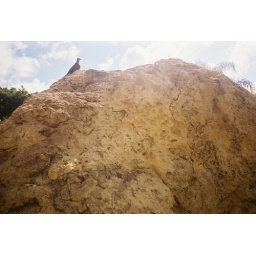
A picture of a bird on a rock taken by my budding photographer Nicole